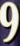
Number: 9